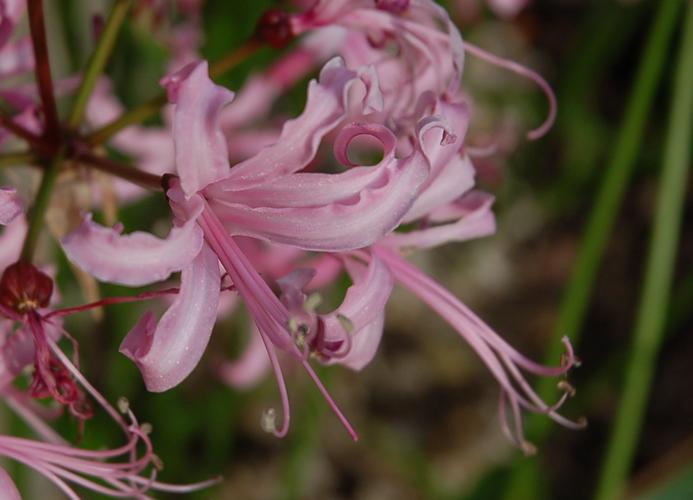
Label: cape flower